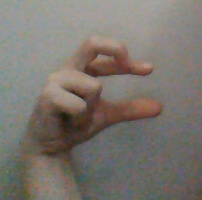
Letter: thal